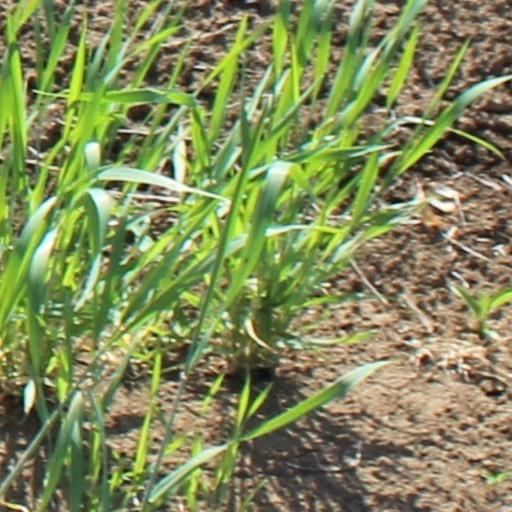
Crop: wheat